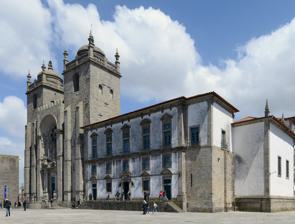
Building: Porto Cathedral
Country: Portugal
Year built: 1737
Catholic cathedral in Porto, Portugal Sé do Porto Cathedral of the Assumption of Our Lady Façade of the Porto Cathedral Religion Affiliation Roman Catholic District Porto District Province Roman Catholic Diocese of Porto Ecclesiastical or organizational status Cathedral Location Location Porto , Portugal Geographic coordinates 41°08′34″N 8°36′41″W / 41.1428°N 8.6113°W / 41.1428; -8.6113 Architecture Type Church Style Romanesque , Gothic , Baroque Groundbreaking 1110 Completed 1737 The Porto Cathedral ( Portuguese : Sé do Porto ) is a Roman Catholic church located in the historical centre of the city of Porto , Portugal . It is one of the city's oldest monuments and one of the most important local Romanesque monuments. Overview Porto Cathedral in 1899 by Alfredo Roque Gameiro The city has been the seat of a bishopric since the domination of the Suevi in the 5th - 6th centuries.  The pre-Romanesque church is mentioned in the De Expugnatione Lyxbonensi as still extant in 1147, so construction of the present building began in the second half of the 12th century and work continued  until the 16th century. There were major Baroque additions in the 18th century, and further changes were made in the 20th century. The cathedral is flanked by two square towers, each supported with two buttresses and crowned with a cupola . The façade lacks decoration and is rather architecturally heterogeneous. It shows  a Baroque porch and a beautiful Romanesque rose window under a crenellated arch, giving the impression of a fortified church. Altar area, Sé do Porto The  Romanesque nave is rather narrow and is covered by barrel vaulting . It is flanked by two aisles with a lower vault. The stone roof of the central aisle is supported by flying buttresses , making the building one of the first in Portugal to use this architectonic feature. This first Romanesque building has suffered many alterations but the general aspect of the façade has remained romanesque. Inner view of rose window and central aisle of Porto Cathedral. Around 1333 the Gothic funerary chapel of João Gordo was added.  João was a Knight Hospitaller who worked for King Dinis I . His tomb is decorated with his recumbent figure and reliefs of the Apostles . Also from the Gothic period is the elegant cloister, built between the 14th and the 15th centuries during the reign of King John I , who married English Princess Philippa of Lancaster in Porto Cathedral in 1387. Baroque loggia to the lateral façade The external appearance of the cathedral was greatly altered during Baroque times. In 1772 a new main portal substituted the old Romanesque original and the tower cupolas were altered. In 1736 Italian architect Nicolau Nasoni added an elegant Baroque loggia to the lateral façade of the cathedral. During the War of the Oranges whilst the battle at Amarante was taking place a group of Spanish soldiers briefly took control of the cathedral before being overcome by the locals of the town. A marble plaque with a Magnetite backing now hangs up behind the altar in order to remind everyone of those who died whilst regaining control of the chapel. The magnetite backing was chosen in order to remind those travelling near the cathedral by interfering with the direction in which their compass points, Gothic cloisters of the cathedral. The interior was also altered during the baroque era. In one of the chapels there is a magnificent silver altarpiece , built in the second half of the 17th century by Portuguese artists. Also in the 17th century the romanesque apse (which had an ambulatory ) was torn down and a new one was built in baroque style, later decorated with new wall paintings by Nasoni and choir stalls. The altarpiece of the chapel, designed by Santos Pacheco and executed by Miguel Francisco da Silva between 1727 and 1729, is an important work of Portuguese Baroque. The three red marble holy-water fonts, supported by a statue, date from the 17th century. The baptistery contains a bronze bas-relief by António Teixeira Lopes , depicting the baptism of Christ by John the Baptist . Azulejo Mural and Gothic elements The South transept arm gives access to the Gothic cloister, which is decorated with baroque azulejos by Valentim de Almeida (between 1729 and 1731). They depict some scenes from the Song of Songs. The remains of the Early-Romanesque ambulatory contain a few sarcophagi . The terrace is decorated with tile panels by António Vidal . The coffered ceiling of the chapter house was painted with allegories of moral values by Pachini in 1737. Mass is celebrated at 11am each day. See also Lisbon Cathedral Silves Cathedral Viseu Cathedral References